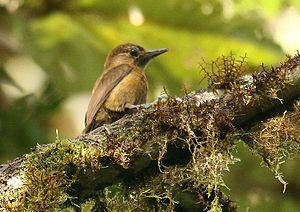
Le Pic enfumé est une espèce d'oiseau de la famille des Picidae.